Ethos

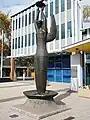
A sculpture representing Ethos outside the Australian Capital Territory Legislative Assembly in Canberra, Australia

Ethos is a Greek word meaning 'character' that is used to describe the guiding beliefs or ideals that characterize a community, nation, or ideology; and the balance between caution and passion. The Greeks also used this word to refer to the power of music to influence emotions, behaviors, and even morals. Early Greek stories of Orpheus exhibit this idea in a compelling way. The word's use in rhetoric is closely based on the Greek terminology used by Aristotle in his concept of the three artistic proofs or modes of persuasion alongside pathos and logos. It gives credit to the speaker, or the speaker is taking credit.